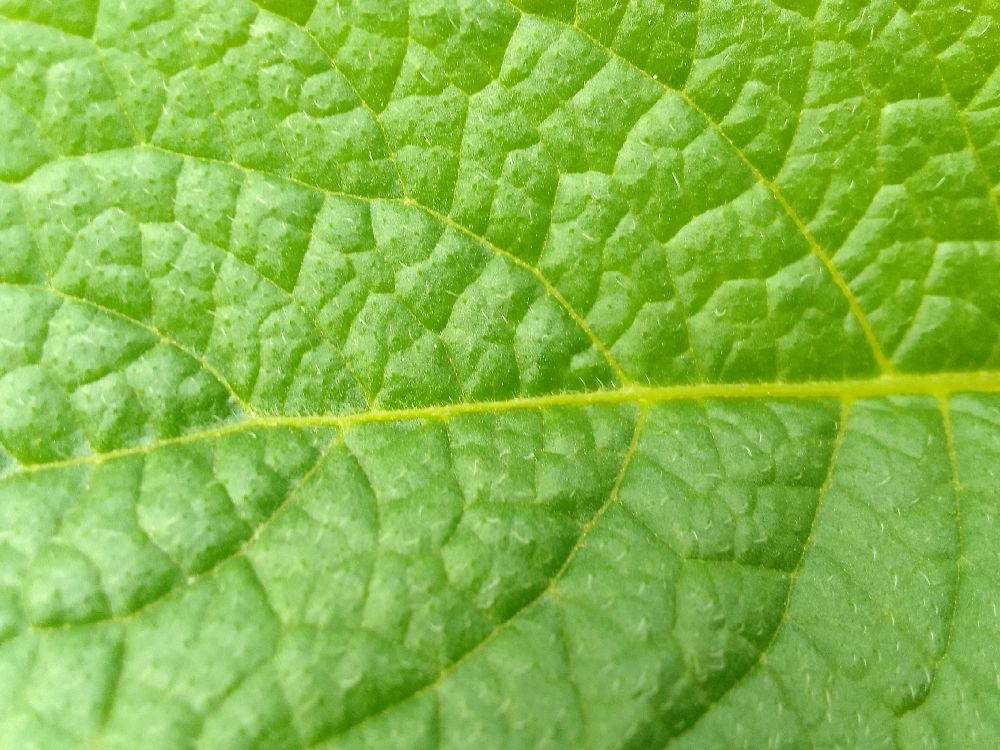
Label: Healthy